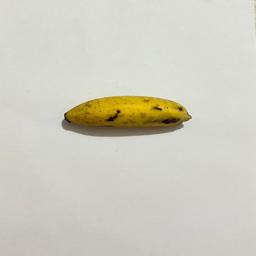
Ripeness: Ripe